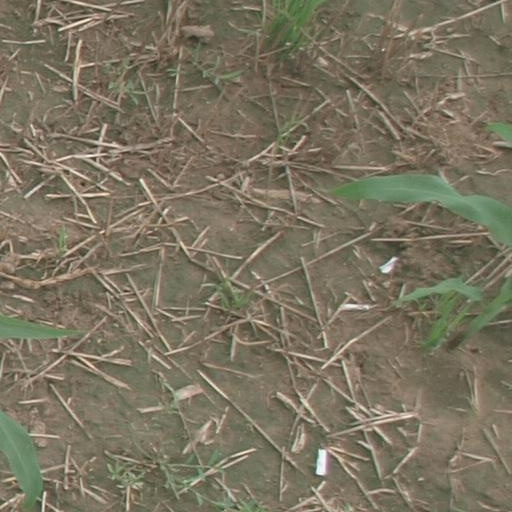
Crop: maize; corn